Death (metal band)

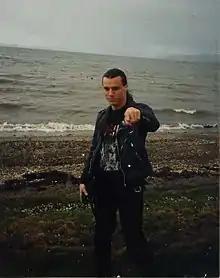
Chuck Schuldiner circa 1992

Schuldiner abandoned the idea of a band set-up altogether and began working with session musicians only. Schuldiner recruited Paul Masvidal and Sean Reinert from underground Florida band Cynic and hired Steve Di Giorgio from California band Sadus. In 1991, Death released "Human", which is considered a more technical and progressive album than their previous works, incorporating complex rhythms, riffs and song structures. "Human" was Death's best-selling album yet, receiving many accolades and some MTV play for the group's first video, directed by David Bellino, for the track "Lack of Comprehension". Due to obligations with his primary band Sadus, Di Giorgio departed after the recording of "Human" and new bassist Scott Carino did Death's extensive world tour, from October 1991 until March 1992, in addition to appearing in the music video for "Lack of Comprehension".